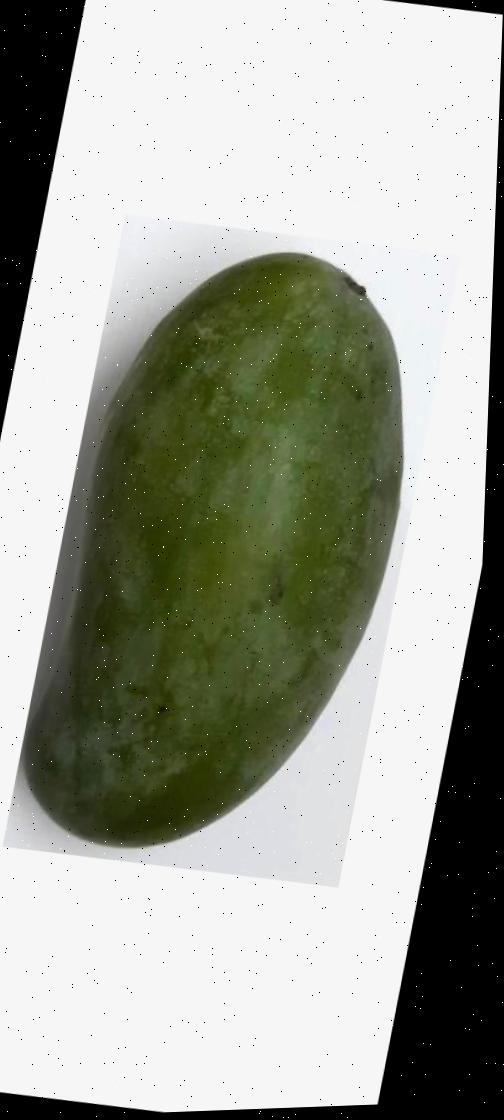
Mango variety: Amrapali